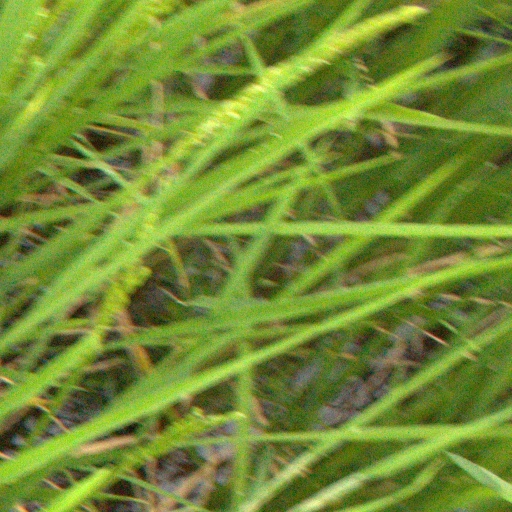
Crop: rice